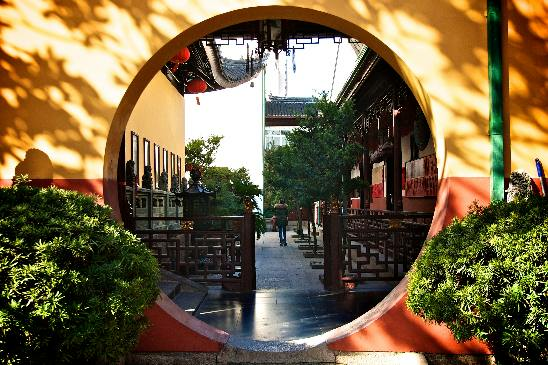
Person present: No